Richie Stotts

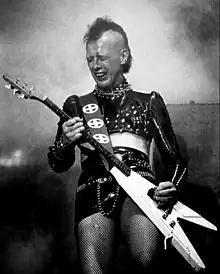
Richie on stage Perkins Place 1981

Richard Eugene Stotts (born 27 October 1953) (better known as Richie Stotts) is a New York City born musician who began writing and performing in a fledgling 1970s NYC band named “The Numbers”. Richie’s songwriting skills and lead guitar playing experience ultimately lead to him becoming one of the founding members of the groundbreaking and inimitable punk/metal group, Plasmatics.